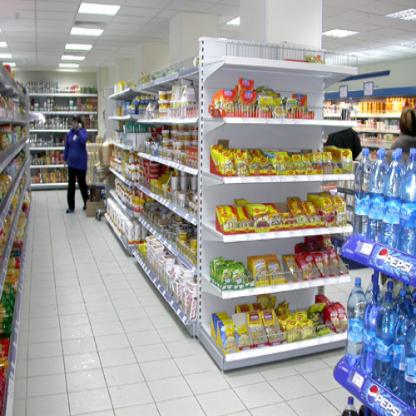
Scene: Indoor